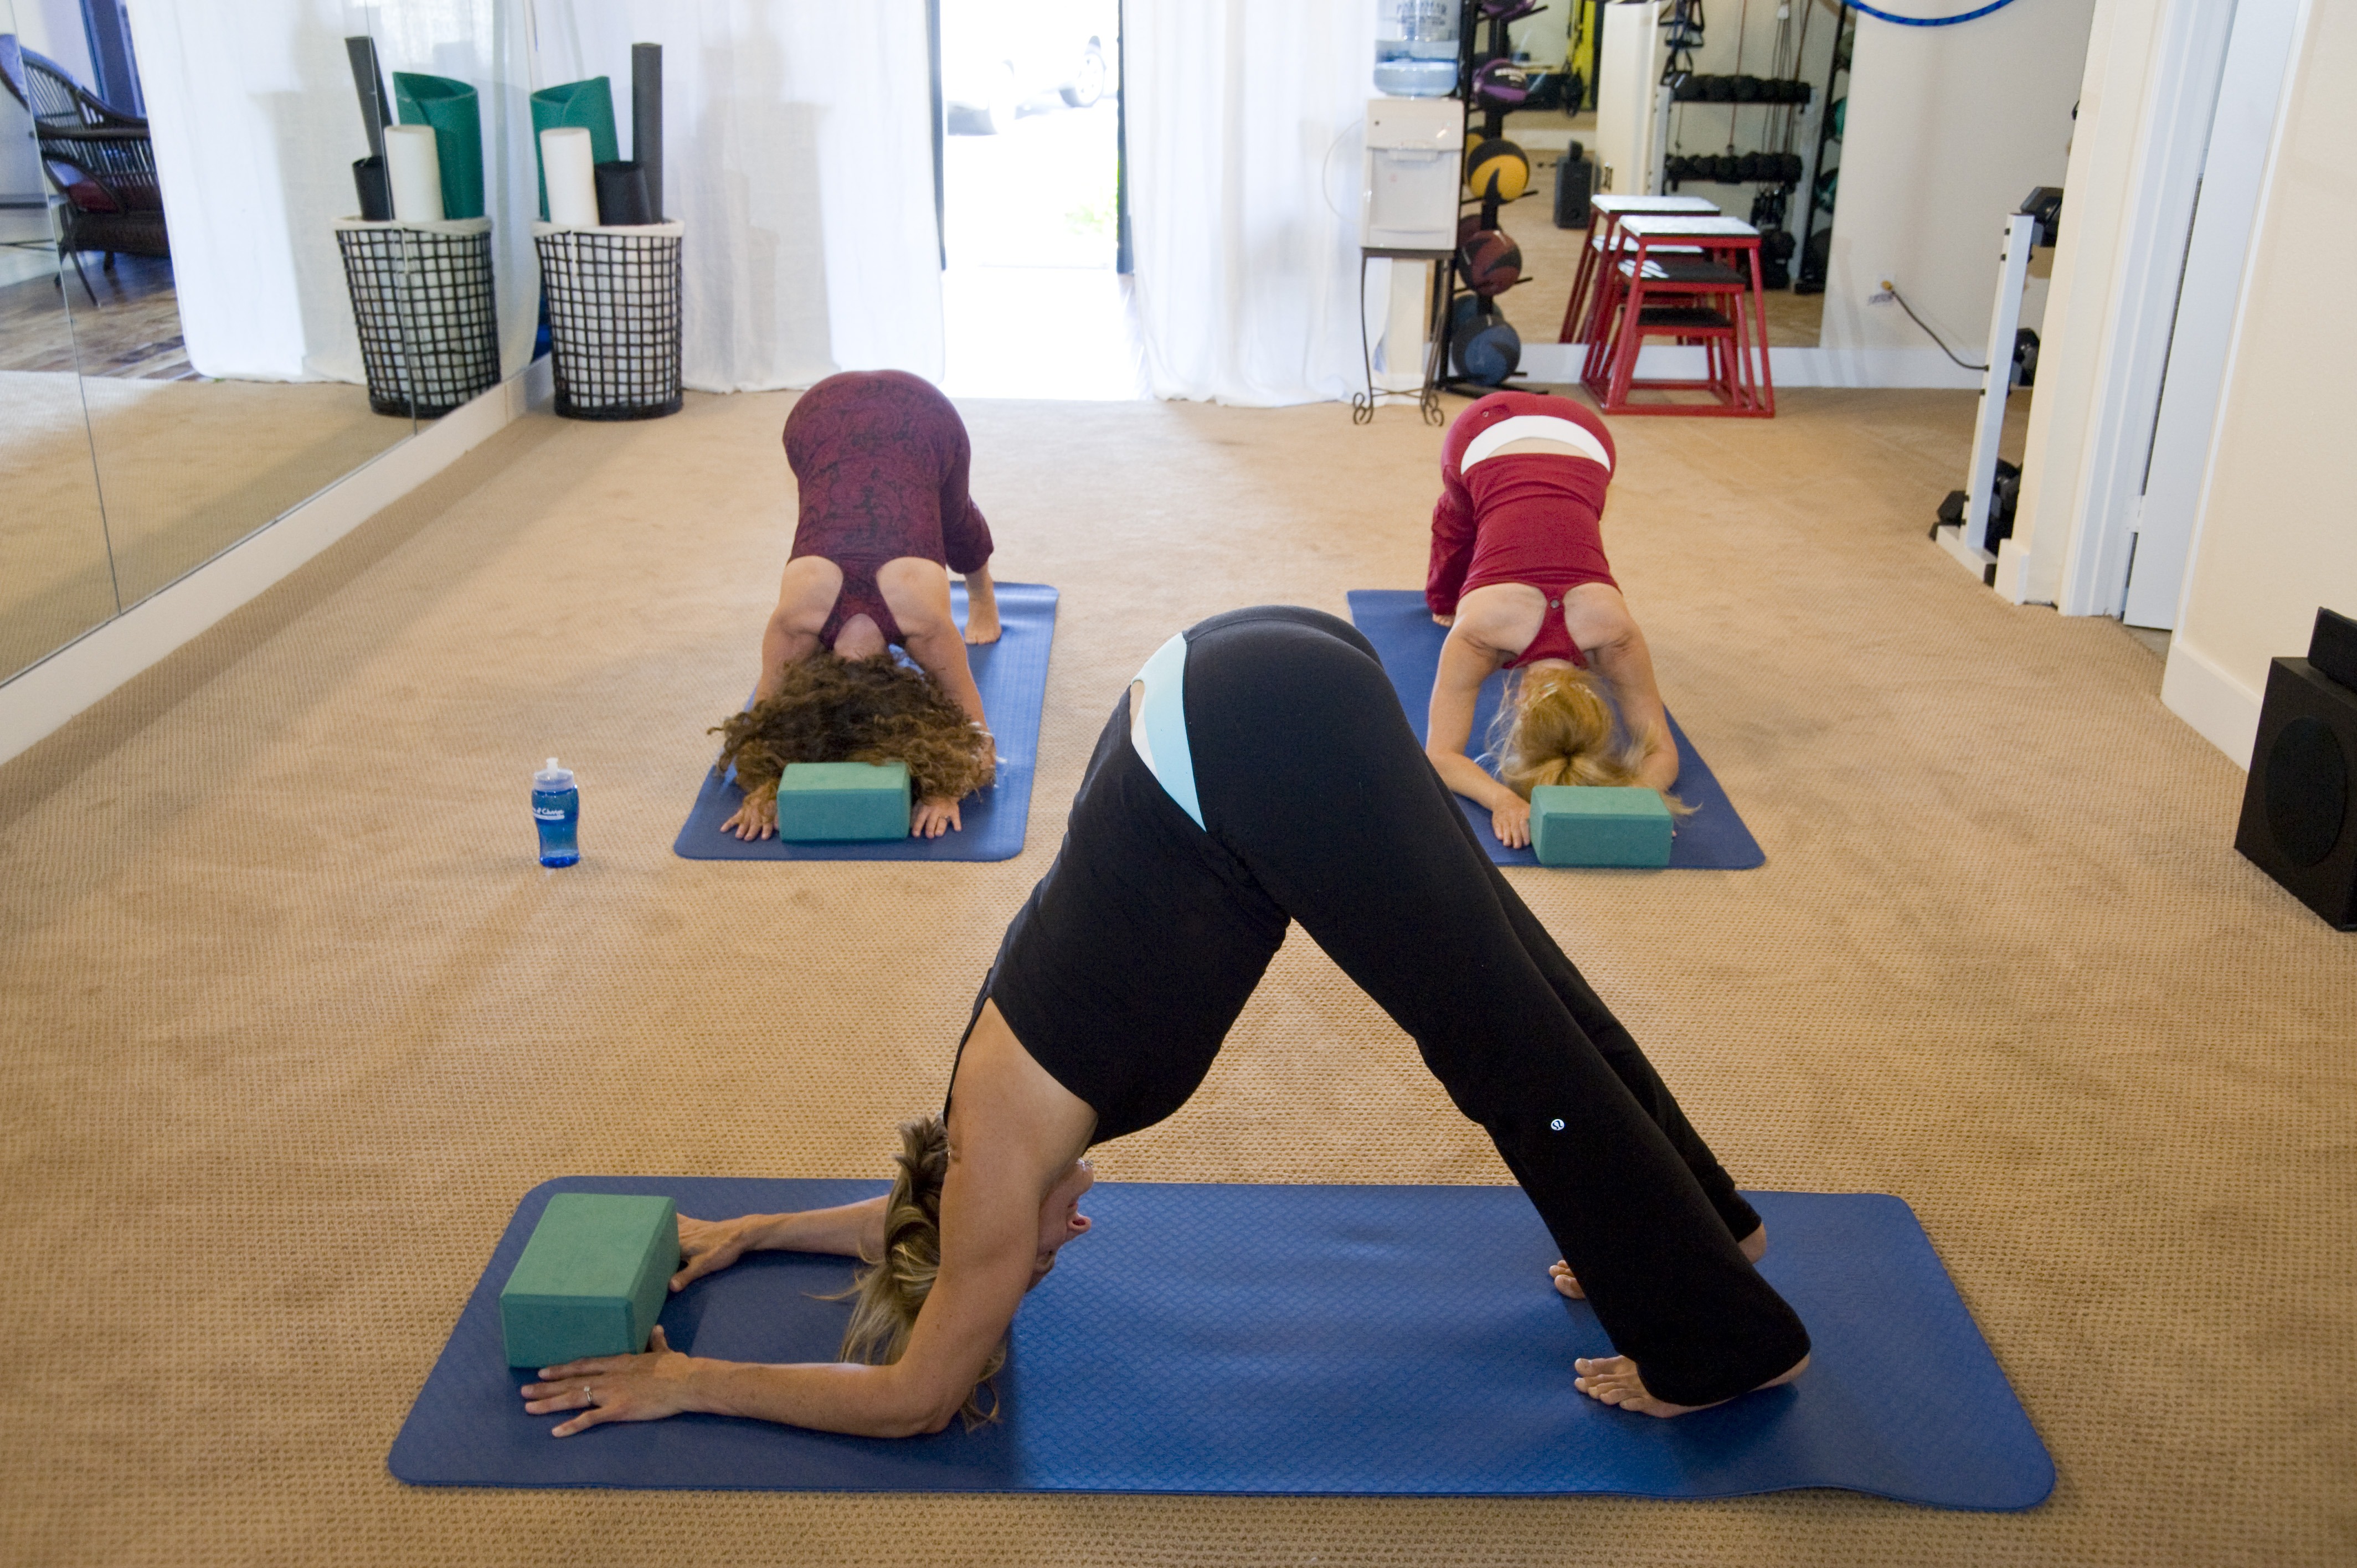
woman, female, leg, peace, training, calm, exercise, healthy, arm, health, zen, gym, workout, activity, relaxation, sports, stretching, yoga, pose, body, harmony, wellbeing, physical exercise, working out, human action, individual sports, physical fitness